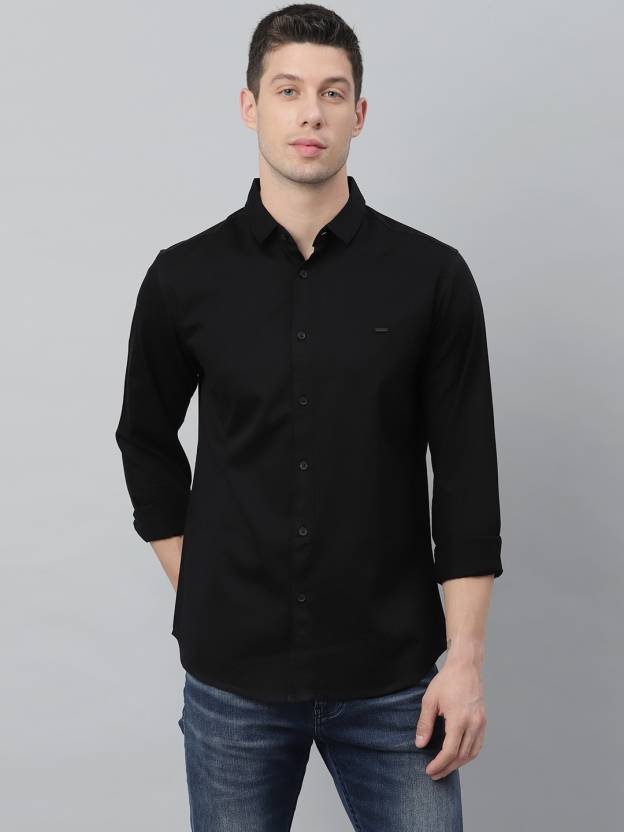
Product: Men Slim Fit Solid Spread Collar Casual Shirt
Price: ₹699
Colors: Black
Pattern: Solid
Description: Fabric & Care - 100% Premium Cotton (Machine Wash Regular), Guaranteed 0% shrinkage Post wash. Style Tip - Enhance your look by wearing this Casual Stylish / Latest  shirt for men. Team it with a pair of Chinos/Denims and white sneakers for a fun Casual look. About the Brand DENNIS LINGO - Finding Basic Menswear for daily use can be hard among todays Fast fashion world, where trends change daily. That’s why we started Dennis Lingo, to create a one stop shop for premium essential clothing for everyday use at lowest prices and bring Basics back in trend.
Other details: The Model (height 6 foot and shoulders 18 inches is wearing size 40/M